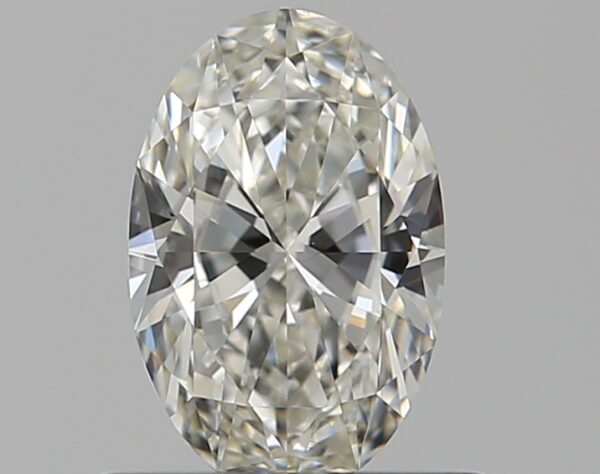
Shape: oval
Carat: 0.5
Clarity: VS1
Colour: I
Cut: EX
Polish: EX
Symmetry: VG
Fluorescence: N
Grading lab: GIA
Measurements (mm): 6.64 x 4.3 x 2.59